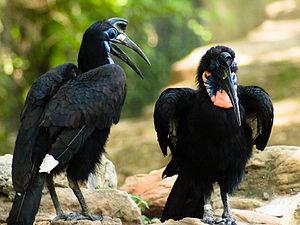
Le Bucorve d'Abyssinie est une espèce d'oiseaux, proche des calaos, appartenant à la famille des Bucorvidae.